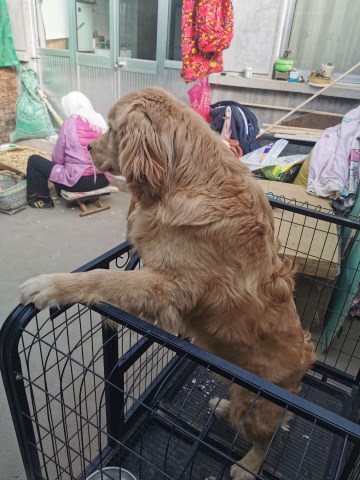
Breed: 5355-n000126-golden_retriever